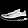
Label: Sneaker